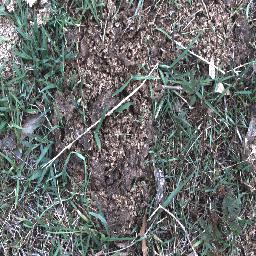
Label: negative